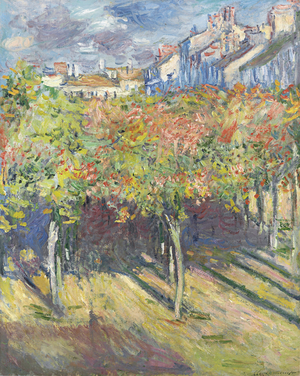
Ce tableau rassemble les peintures de Claude Monet, par dates, et par thèmes à chaque fois que cela était pertinent. Les séries qui font déjà l'objet d'un article ne sont mentionnées que par le lien.
Les peintures sur les Yvelines sont, si l'on excepte les tableaux reproduisant des événements historiques, sont essentiellement des paysages, genre qui est resté longtemps mineur et s'est développé au cours du XIXᵉ siècle, en particulier vers la fin de ce siècle avec les impressionnistes. L'attrait pour les peintres de la région qui allait devenir les Yvelines tient à la fois à sa proximité de Paris, rendue encore plus accessible avec la création des premières lignes de chemin de fer à partir de 1837, et à sa qualité de département rural, qui subsiste encore largement de nos jours, avec ses paysages de campagne, de forêts et des bords de Seine.
Les Tilleuls à Poissy est un tableau réalisé par le peintre impressionniste Claude Monet en 1882.